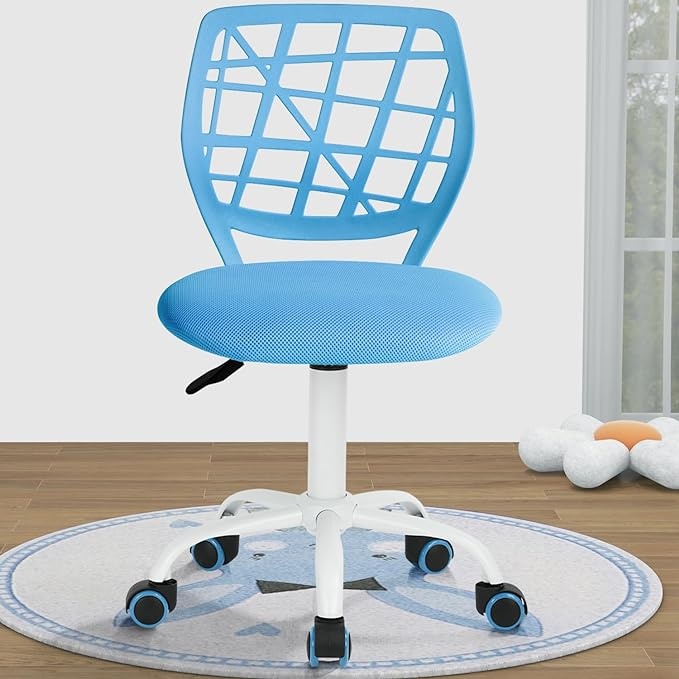
FurnitureR Kids Desk Chair, Small Office Chair Armless Adjsutable Swivel Task Chair with Soft Cushion for Study Kids Teens Child, Blue
About This Armless and Swivel Design: The chair is armless, providing unrestricted movement and flexibility for kids while they study or work. Additionally, its swivel function enables 360-degree rotation, allowing easy access to different areas of their desk without straining or awkward movements. Soft Cushioned Seat: The chair boasts a soft and comfortable cushion on the seat, providing a cozy and supportive sitting experience for kids during extended study or play sessions. The cushion enhances their overall comfort and reduces the risk of discomfort or fatigue. Adjustable Height: The Kids Desk Chair features a height-adjustable design, allowing it to be customized to the child's height and growth. This ensures that their feet can comfortably rest on the floor, promoting a proper sitting posture as they grow. Compact and Space-Saving: With its small and armless design, the Kids Desk Chair is space-saving and can fit perfectly into smaller study areas or playrooms. Its compact size makes it suitable for kids of various ages, from young children to teenagers. Sturdy and Safe Construction: Designed with the safety of children in mind, the chair features a sturdy construction and durable materials. The chair's stability ensures it can withstand the active movements of kids and provides a secure seating solution. Overview Brand : FurnitureR Color : Blue Product Dimensions : 15"D x 15.4"W x 33.5"H Special Feature : Rolling Product Care Instructions : Wipe Clean Material Plastic : Item Weight 10.1 Pounds : Material Plastic : Item Weight 10.1 Pounds Frame Material Plastic : Seat Material Type Fabric : Frame Material Plastic : Seat Material Type Fabric
Brand: FurnitureR
Category: Furniture > Chairs > Floor Chairs